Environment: real
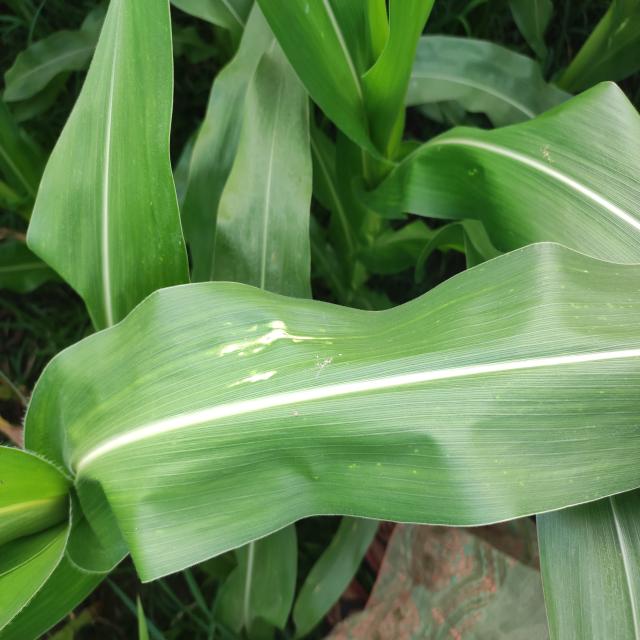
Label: northern_corn_leaf_blight